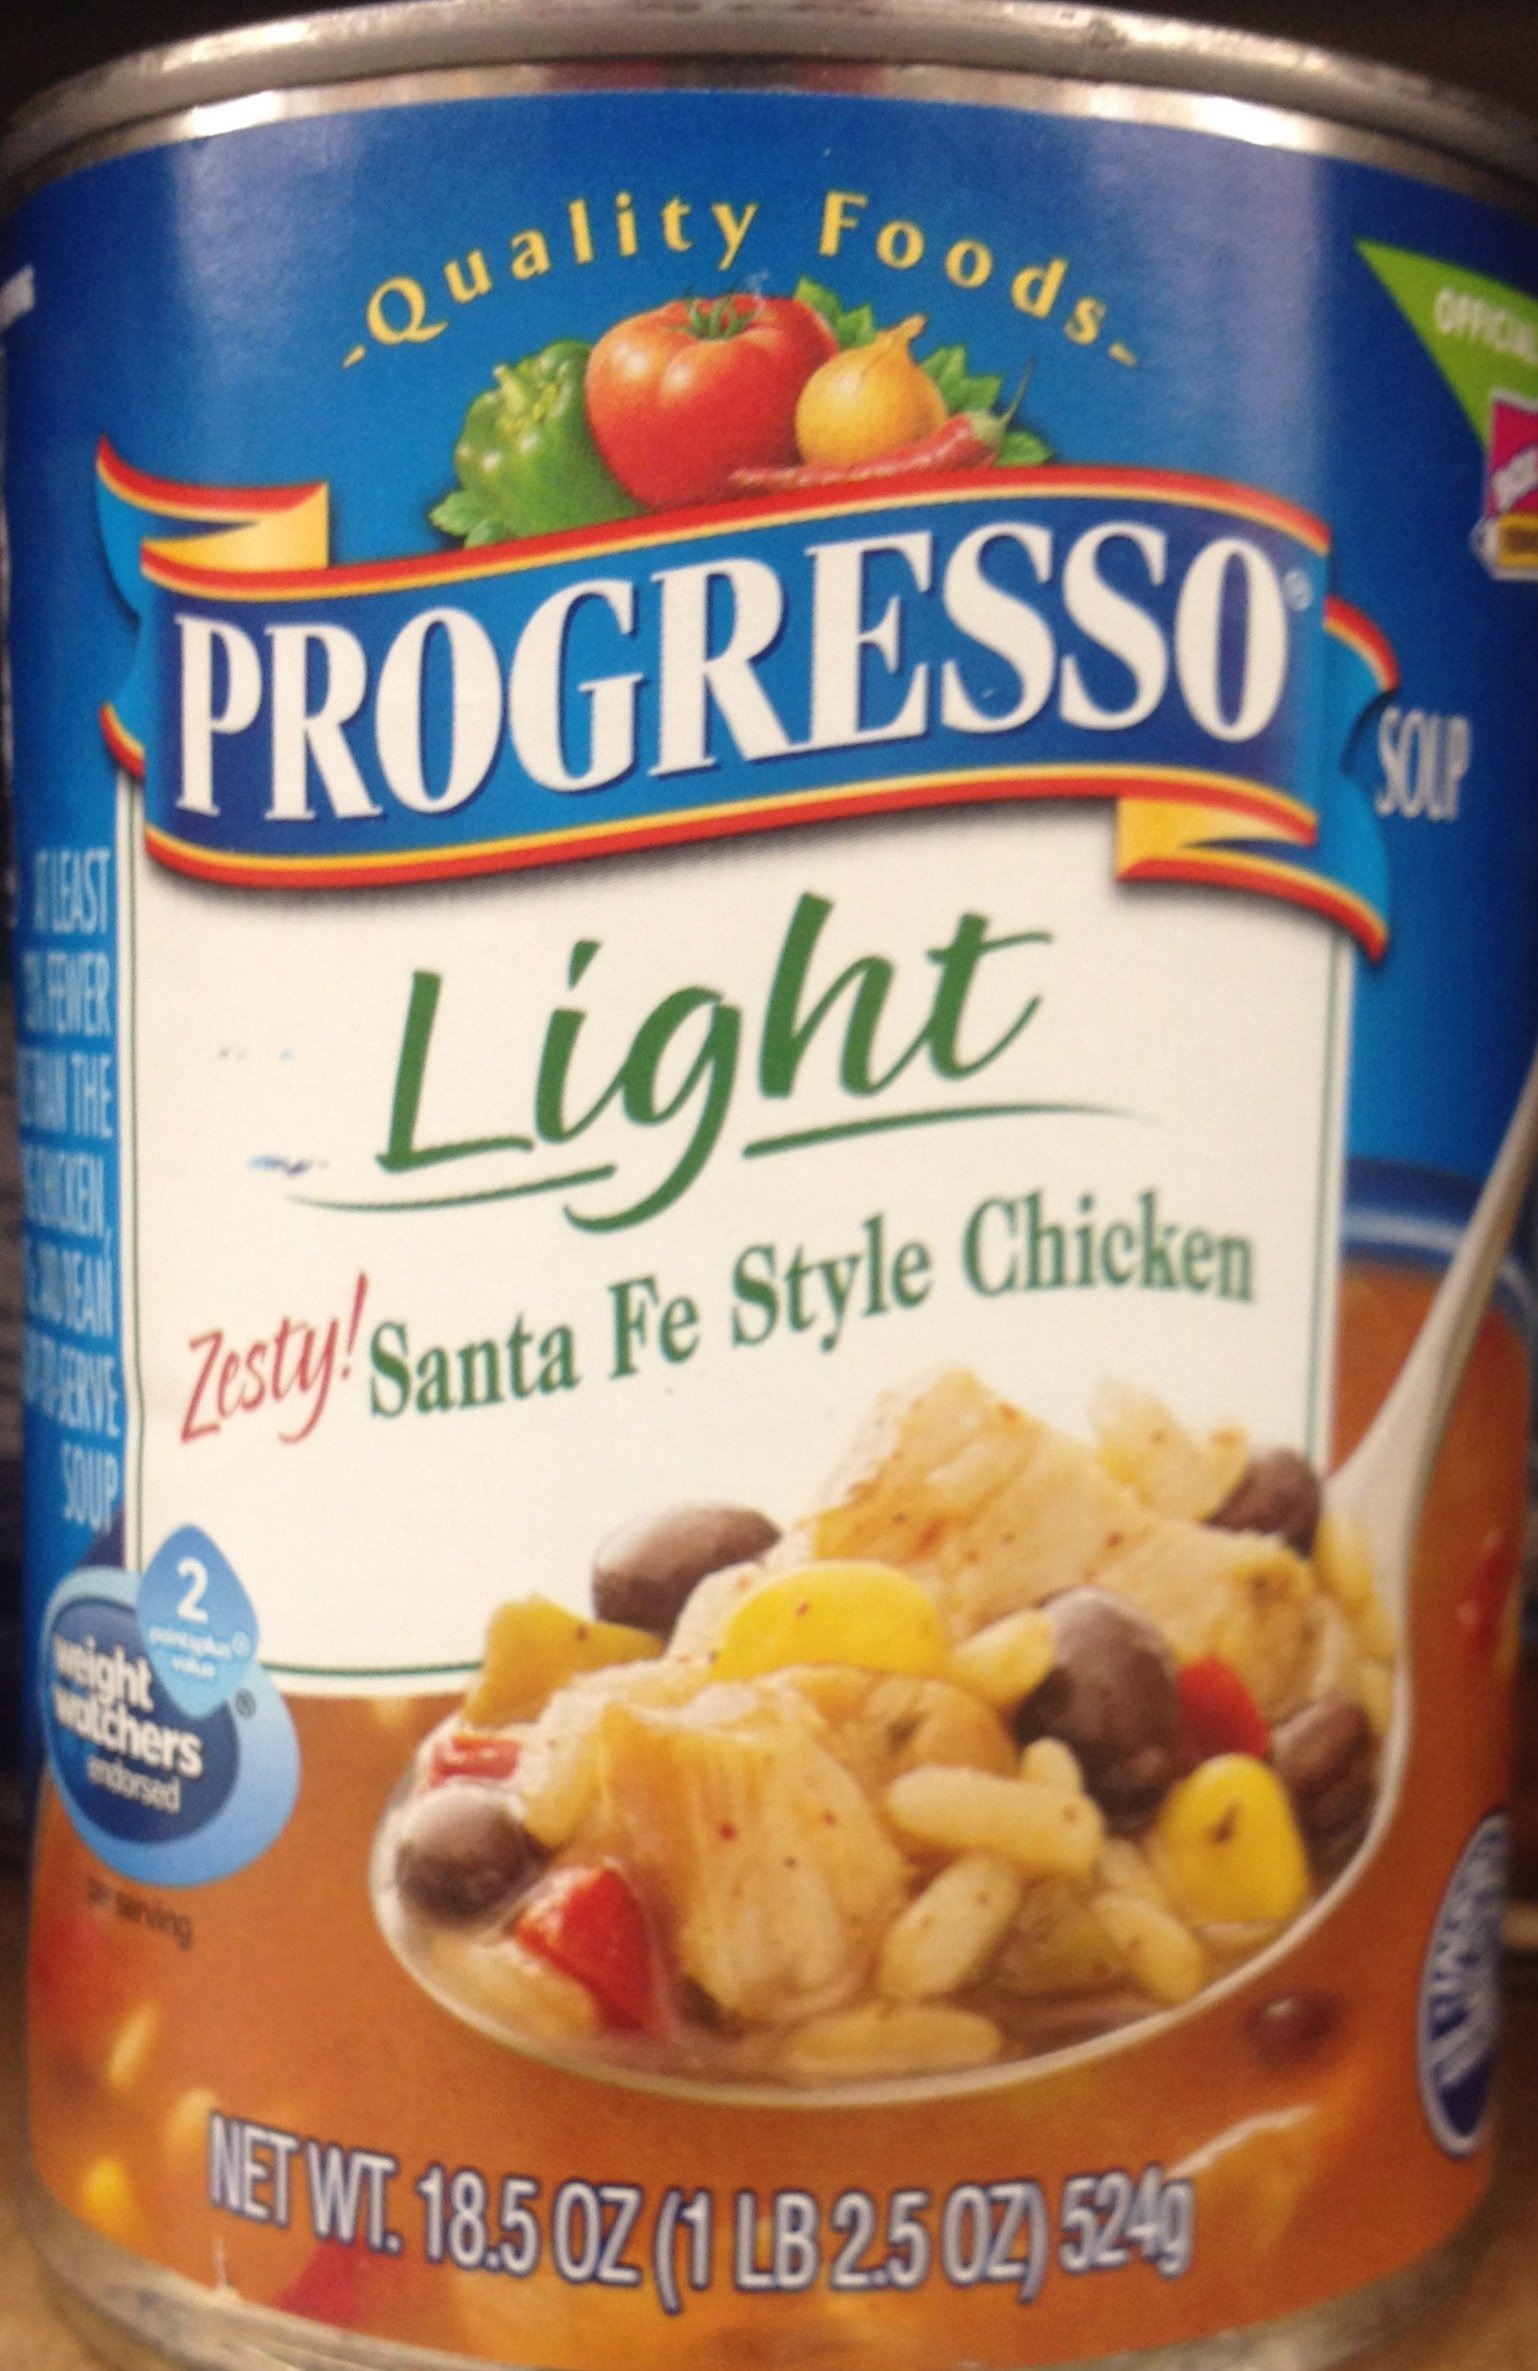
Item Name: Progresso Light Zesty Santa Fe Style Chicken Soup 18.5oz Can (Pack of 8)
Value: 8.0
Unit: Count

Price: 2.52